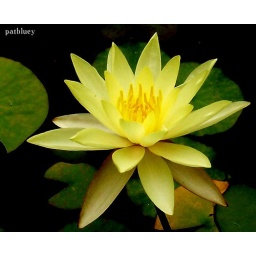
My yellow water lilies are out in bloom again in the pond in my garden. New South Wales Australia